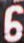
Number: 6